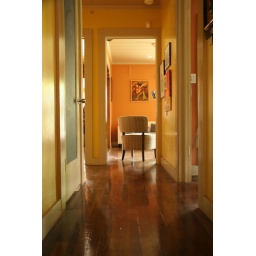
Original wooden flooring is juxtaposed by the walls that display new art, where a variety of art media is showcased/